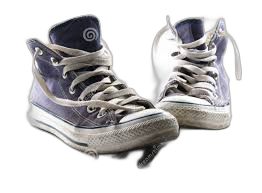
Waste category: shoes